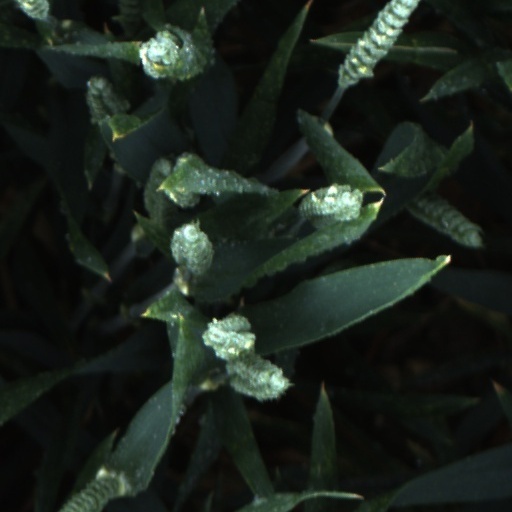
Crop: wheat